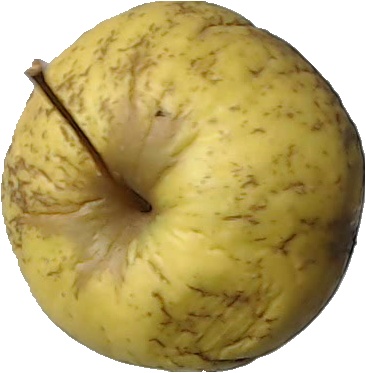
Label: apple_golden_1